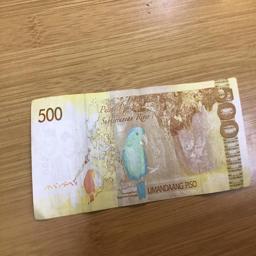
Label: 500_Back